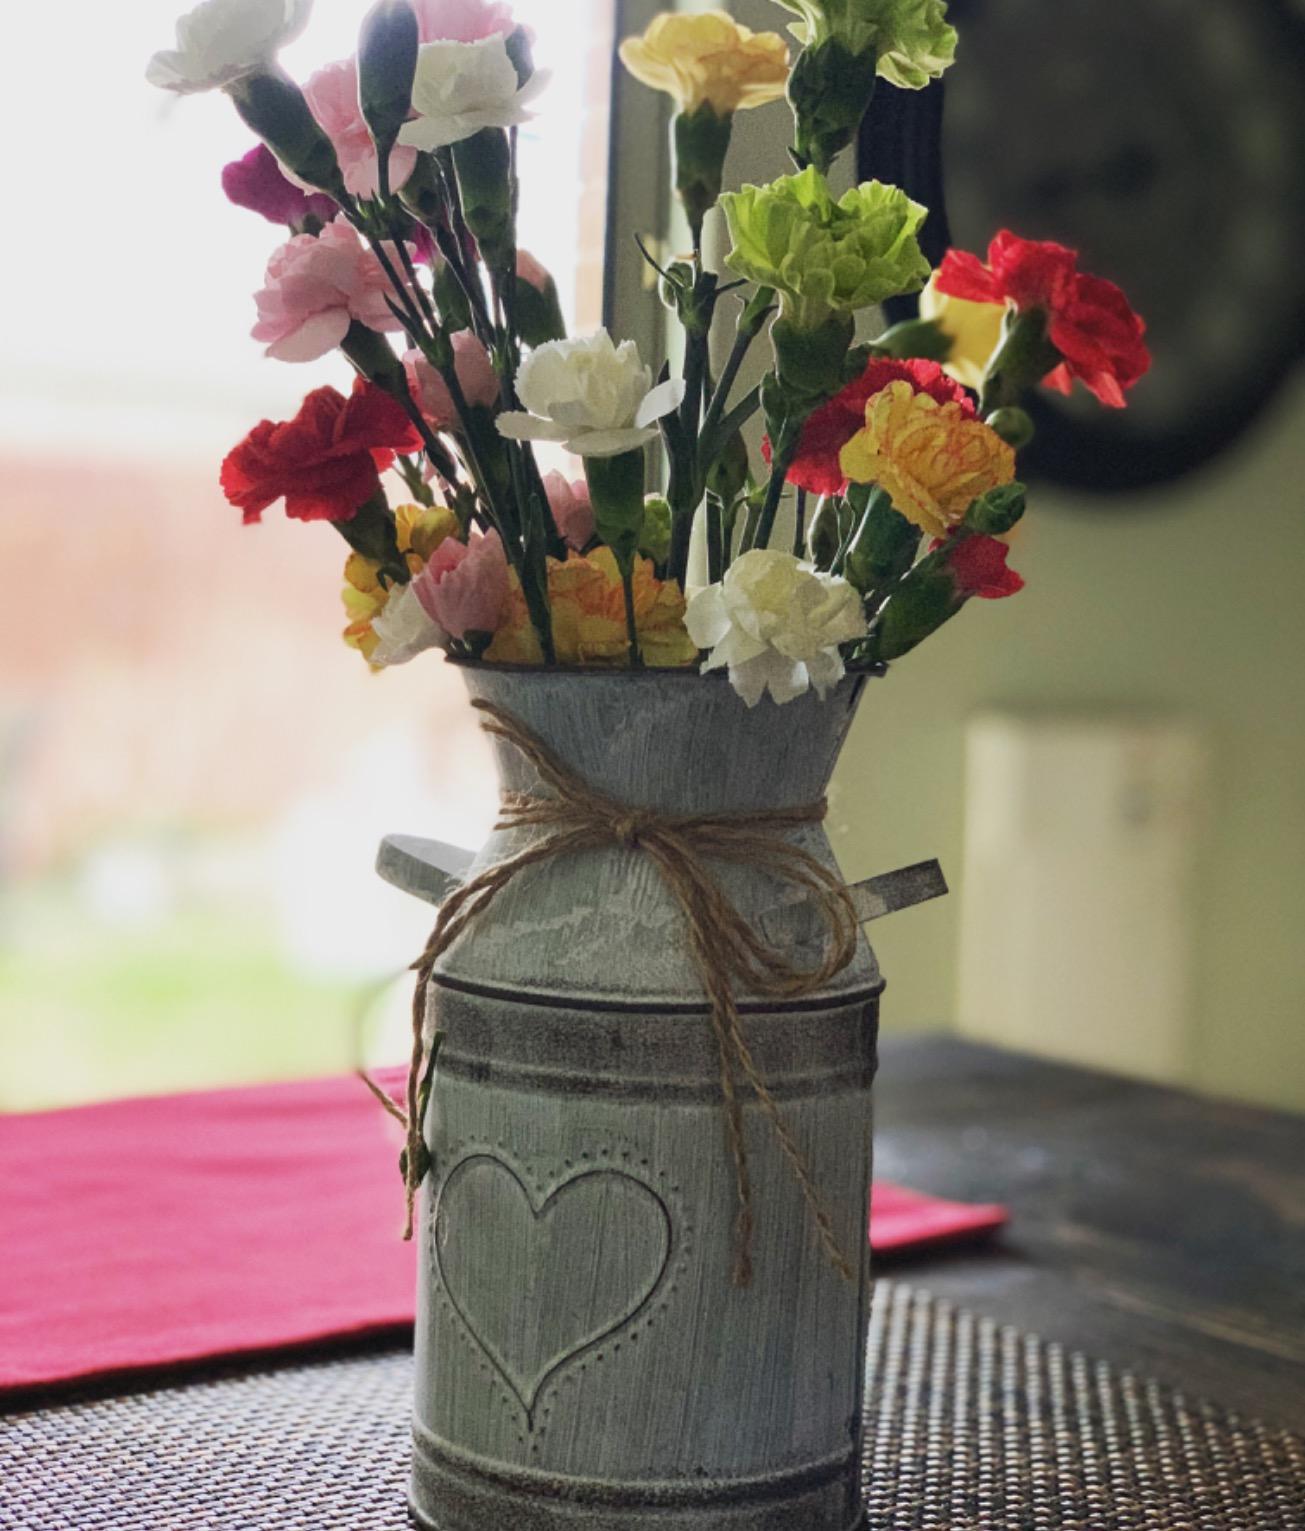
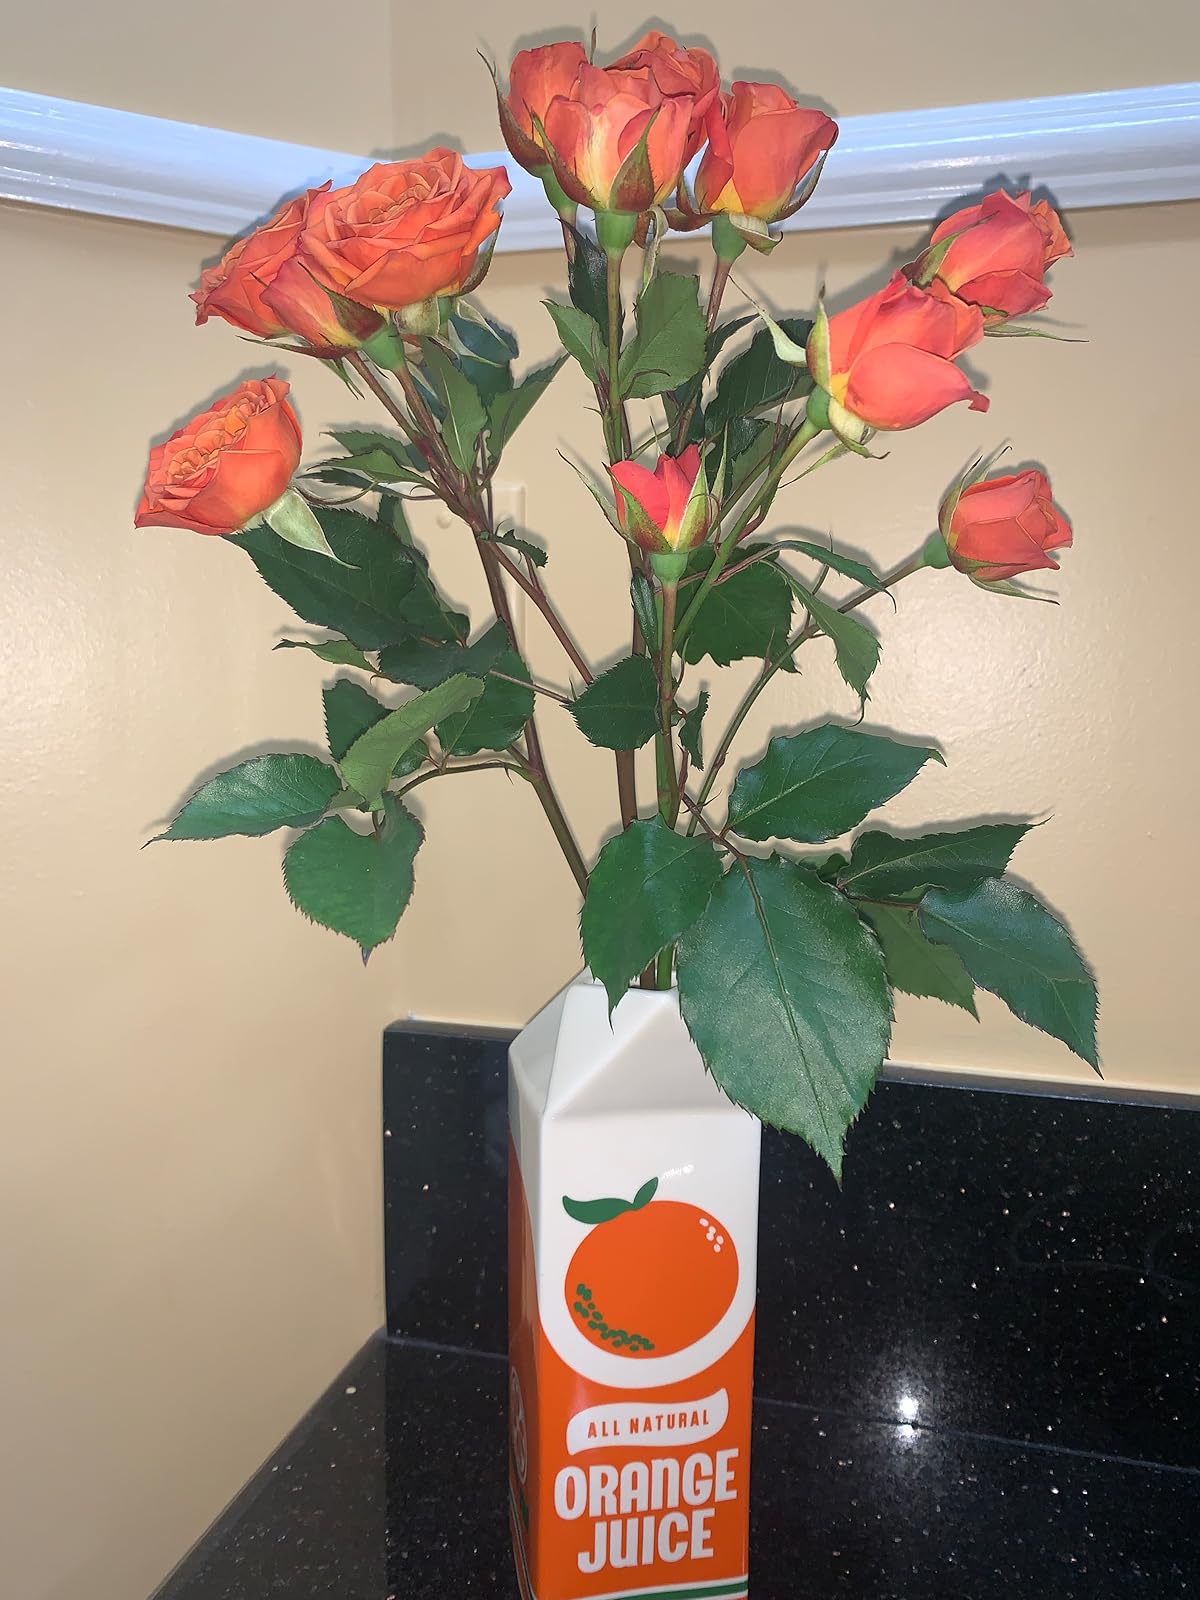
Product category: vase
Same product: no